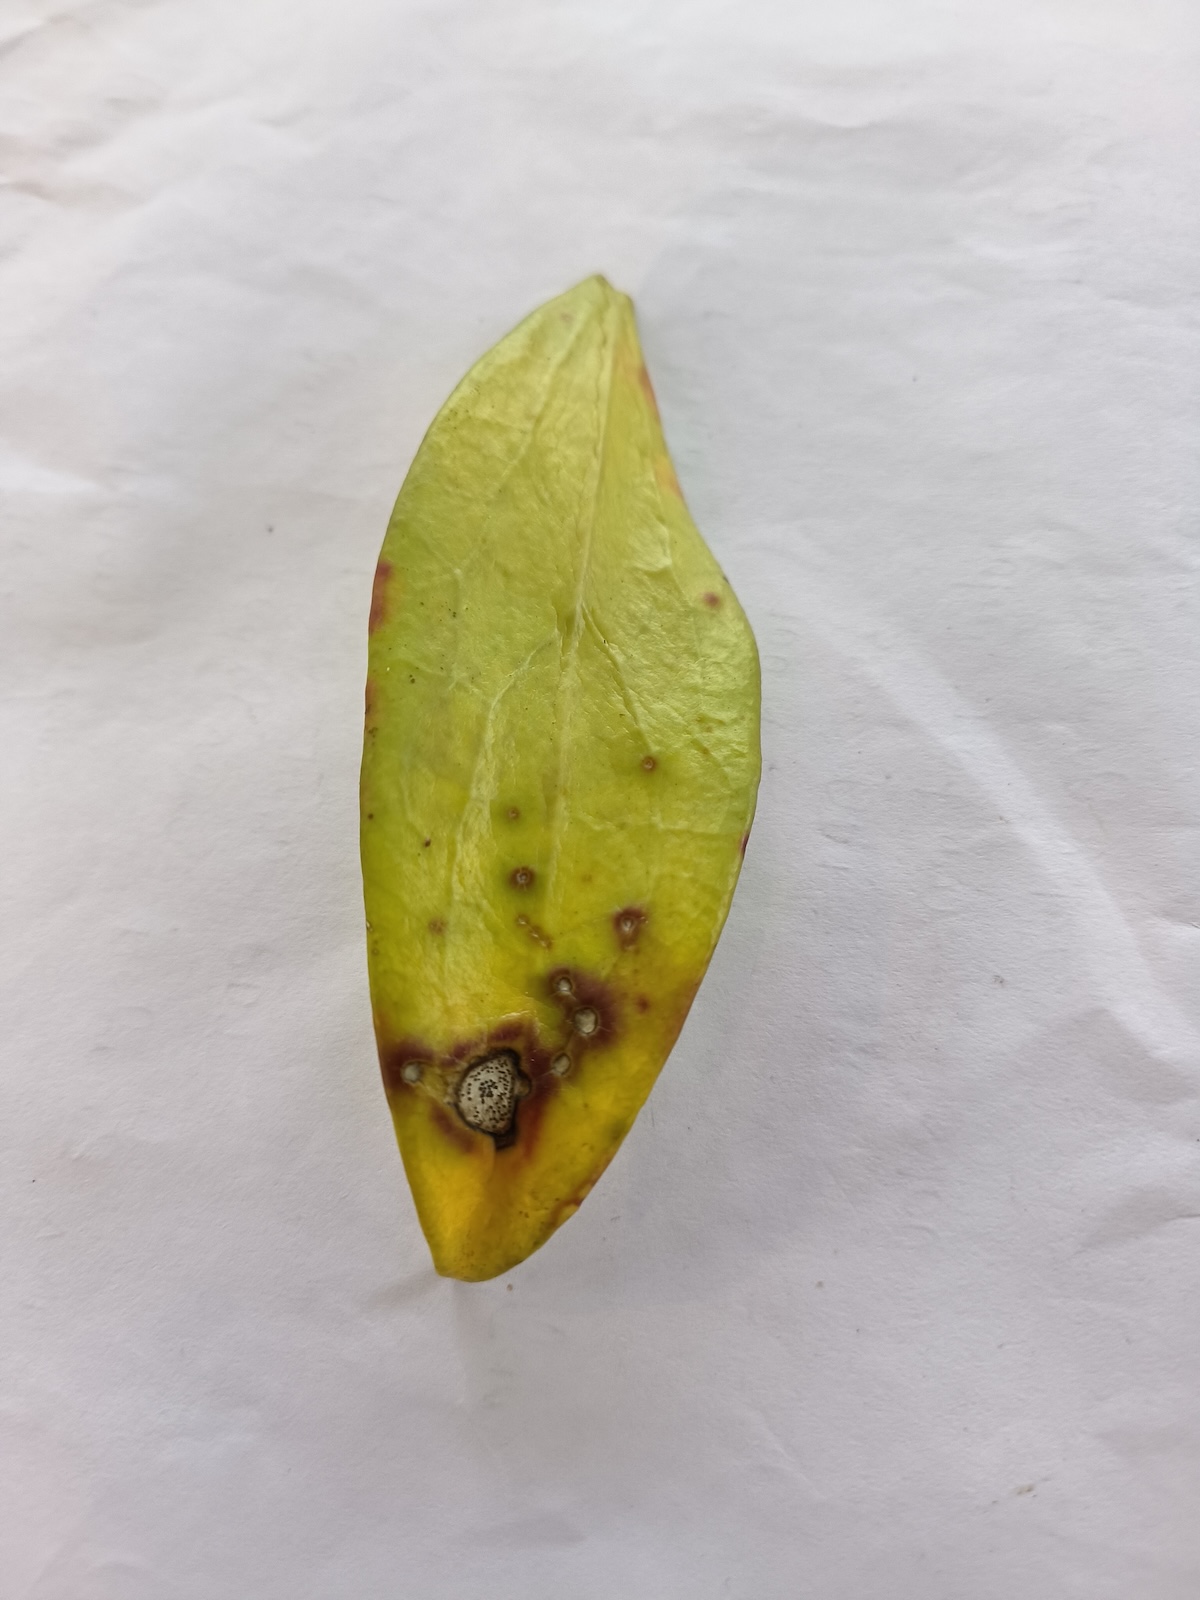
Label: Gray Blight